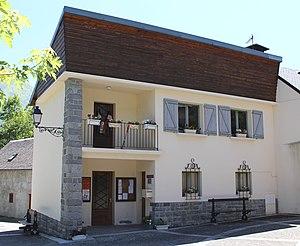
Mairie de Sassis (Hautes-Pyrénées)
Sassis est une commune française située dans le département des Hautes-Pyrénées, en région Occitanie.